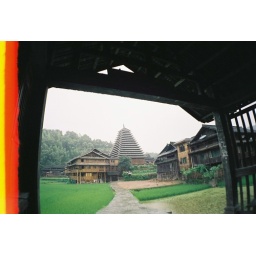
Looking out to a drum tower from a wooden bridge in Cheng Yang, Guangxi Province.